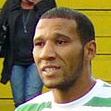
Age: 26